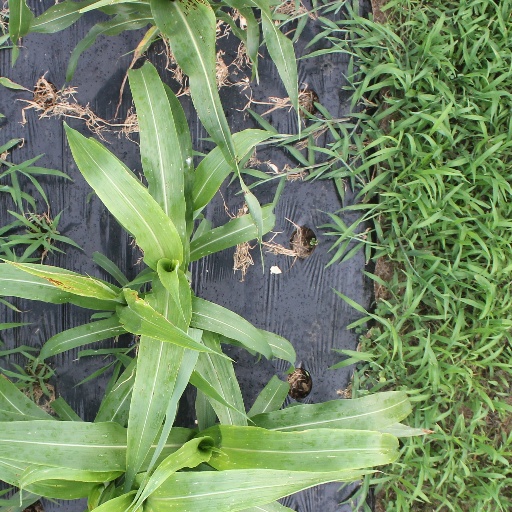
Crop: sorghum